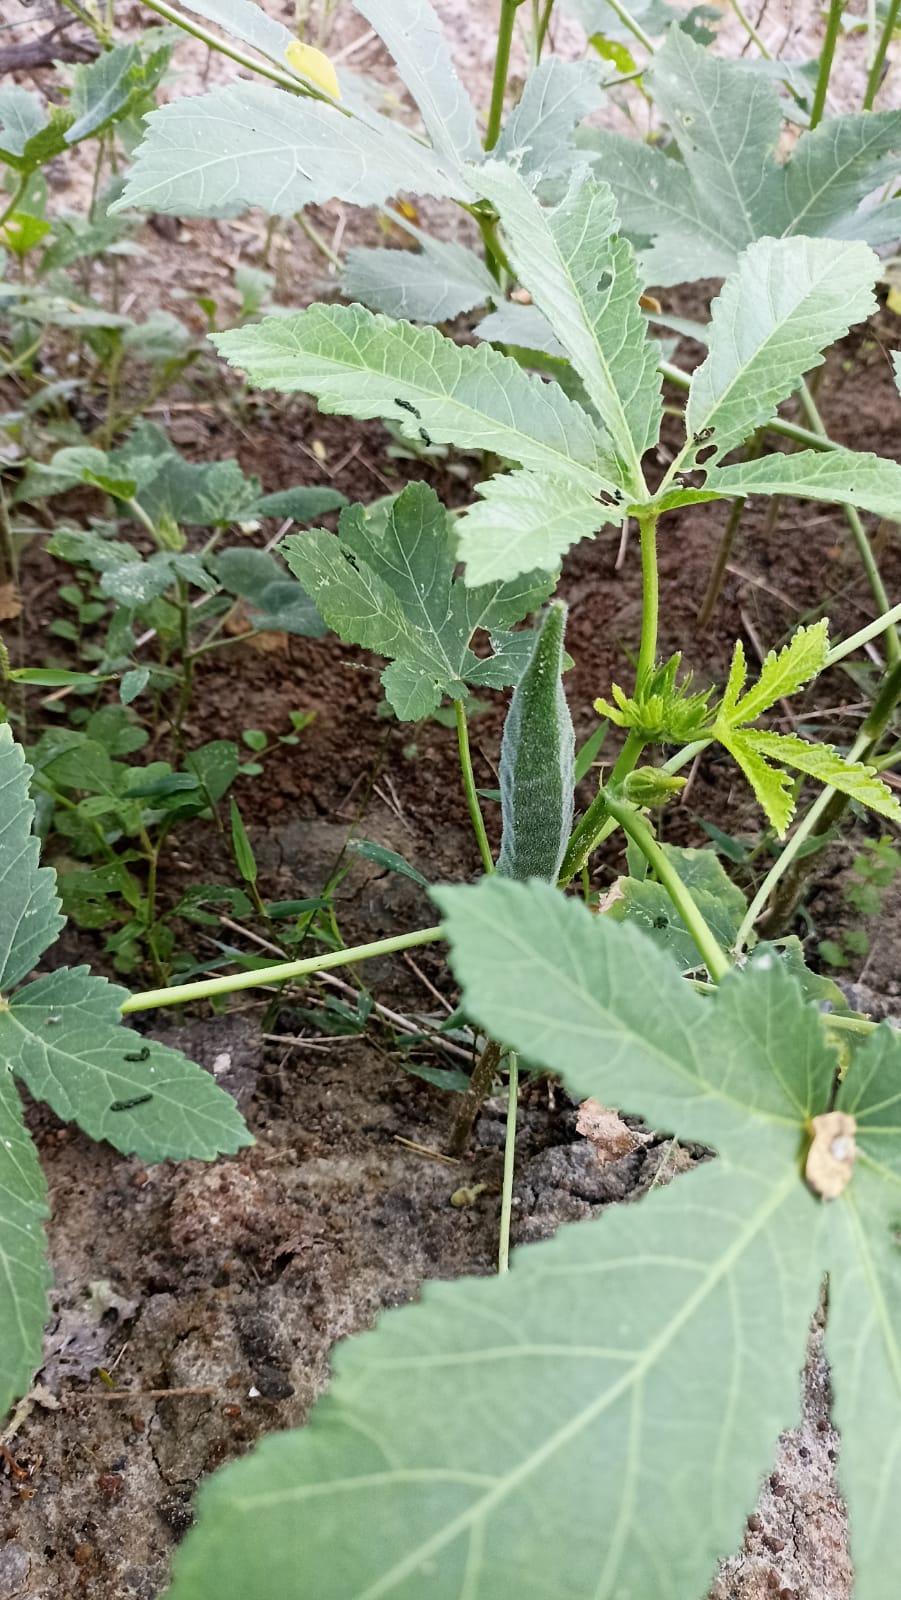
Label: Over-mature